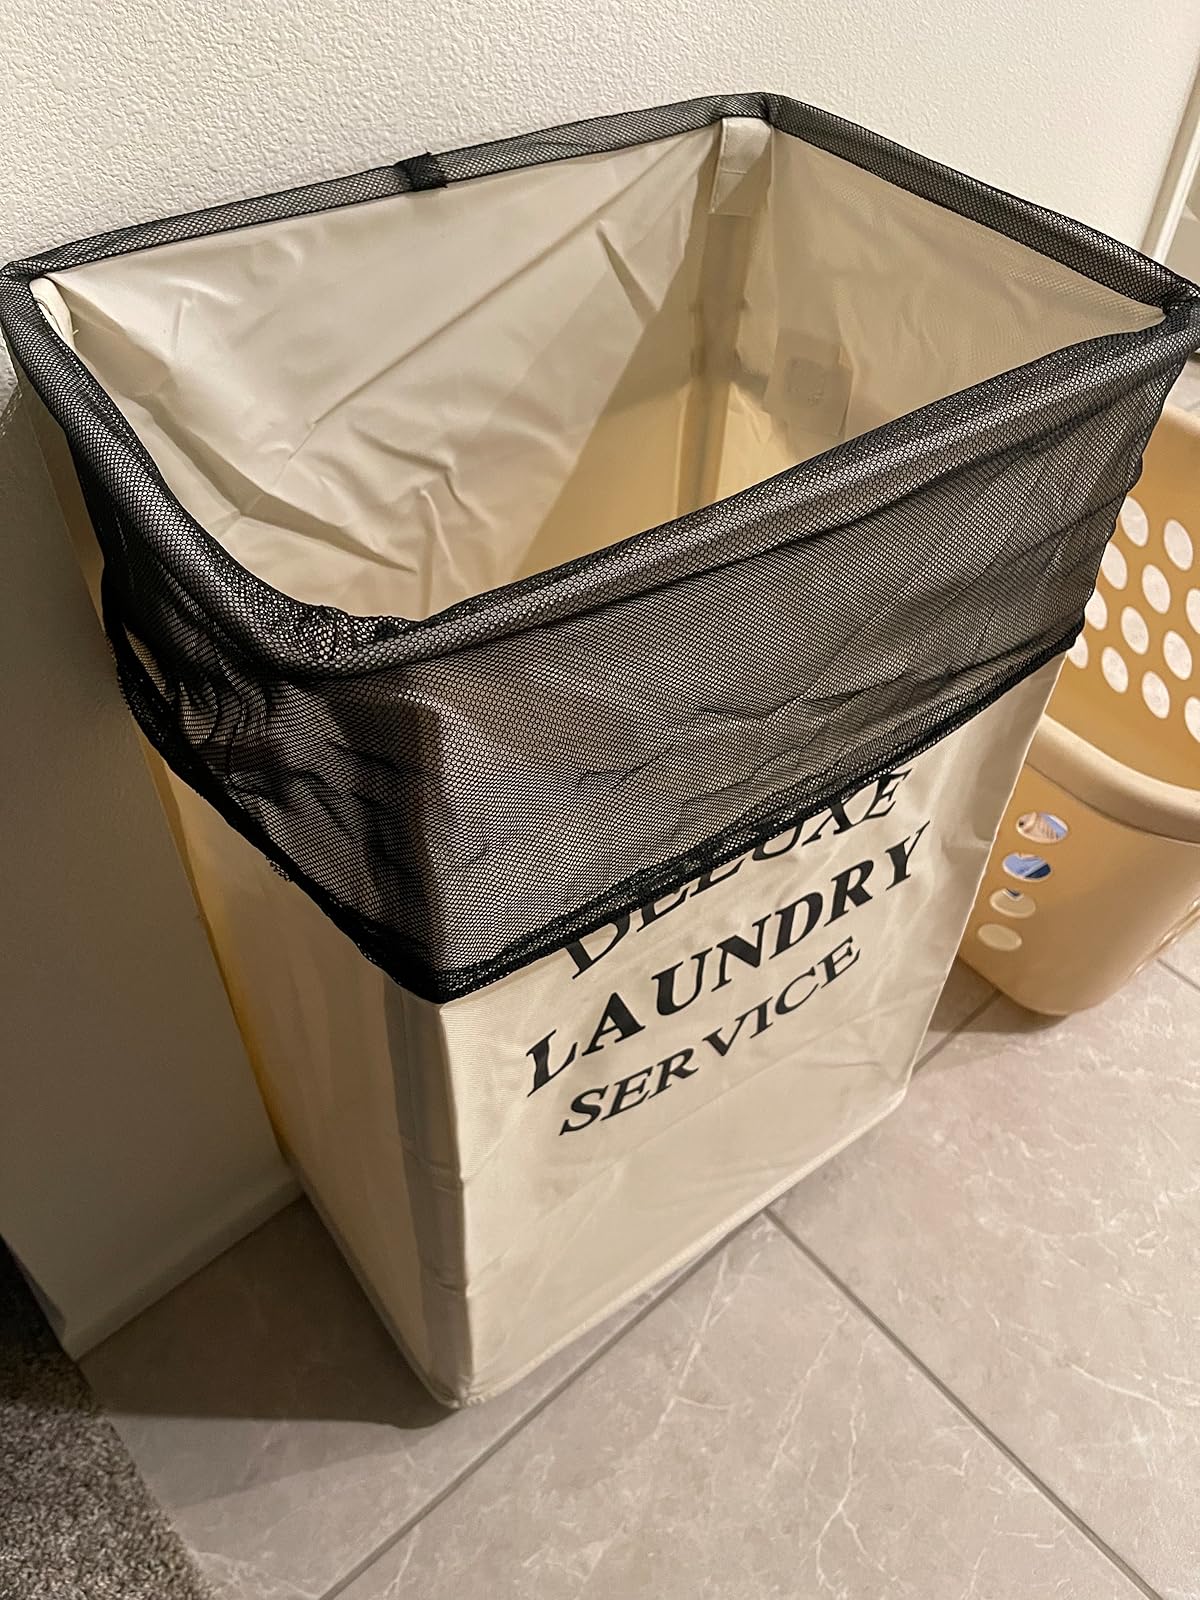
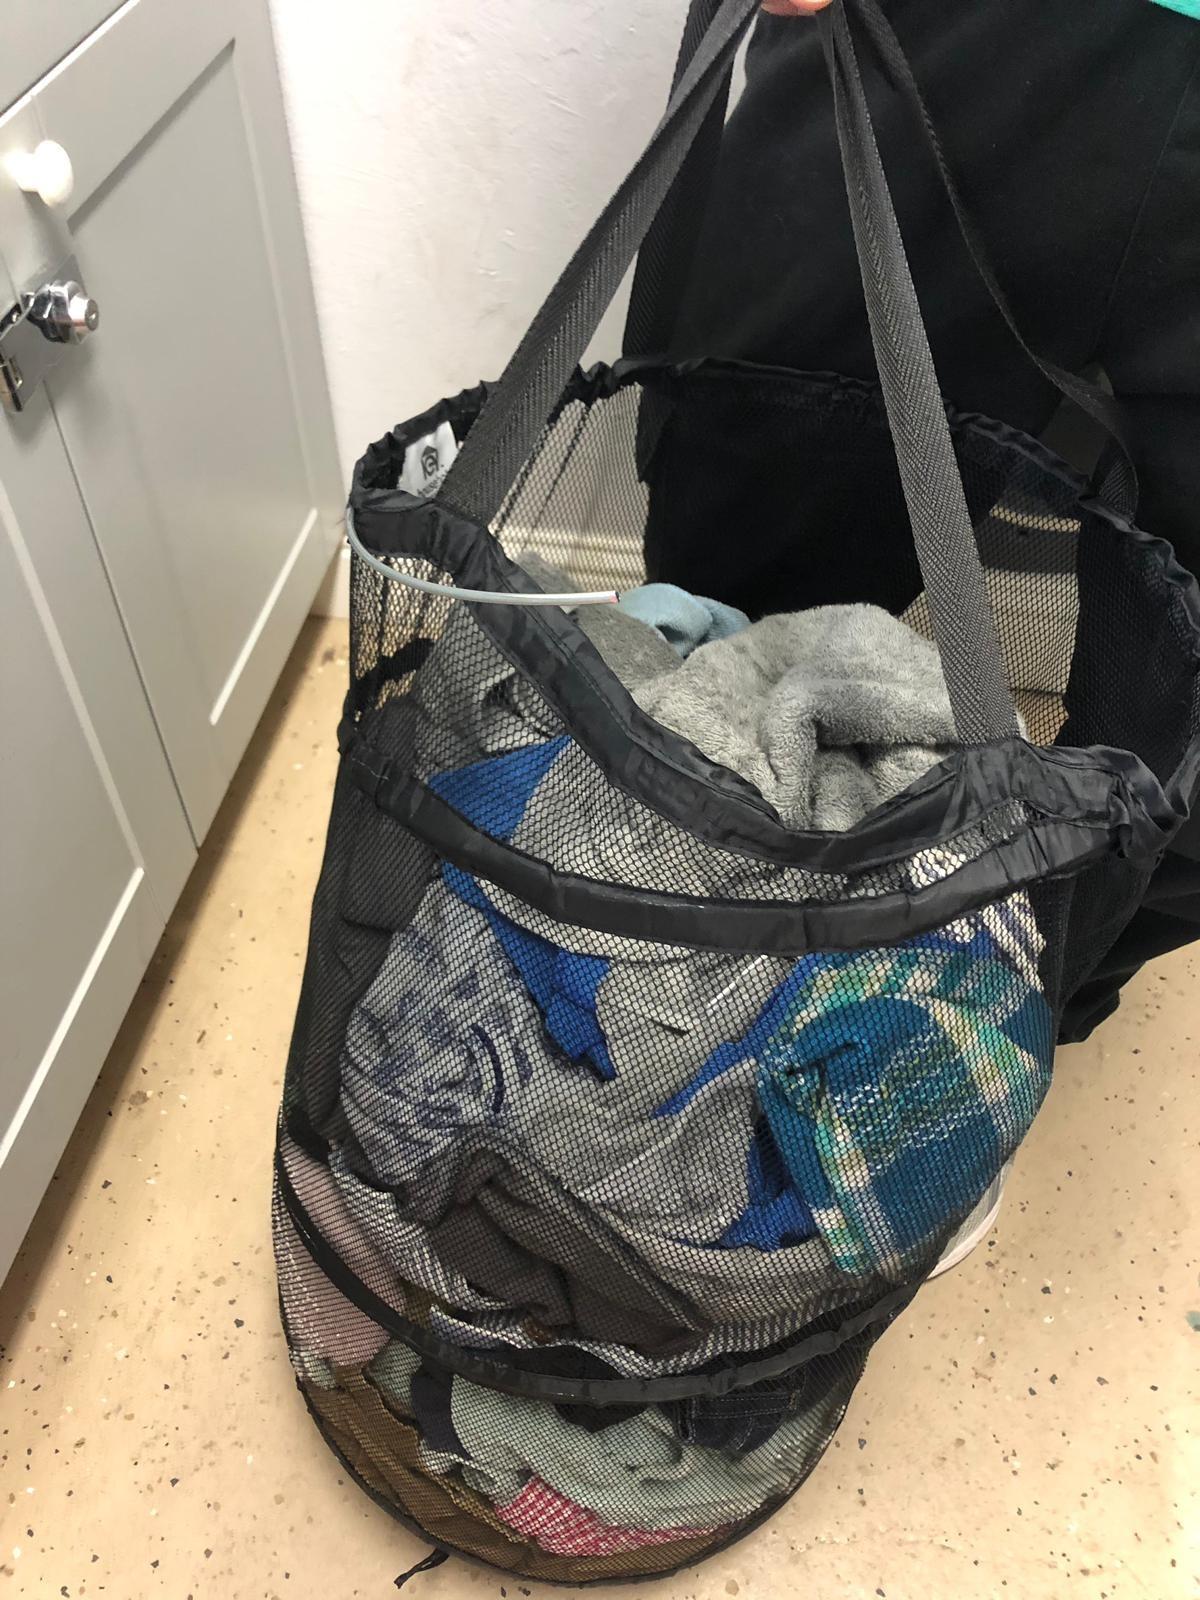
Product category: items_hamper
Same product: no